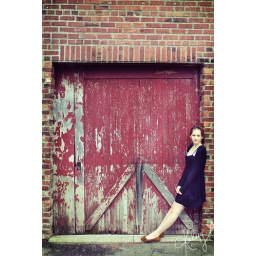
Found a fun new spot in town (old brick building with two old red doors) to do shoots at!